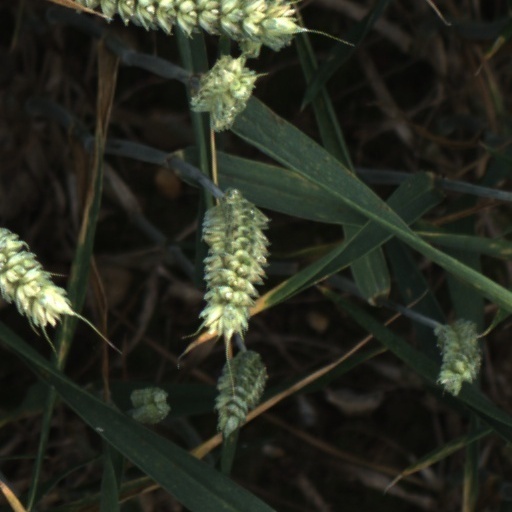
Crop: wheat